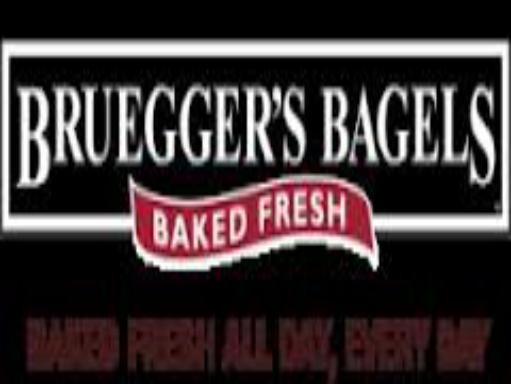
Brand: Bruegger's
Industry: Food